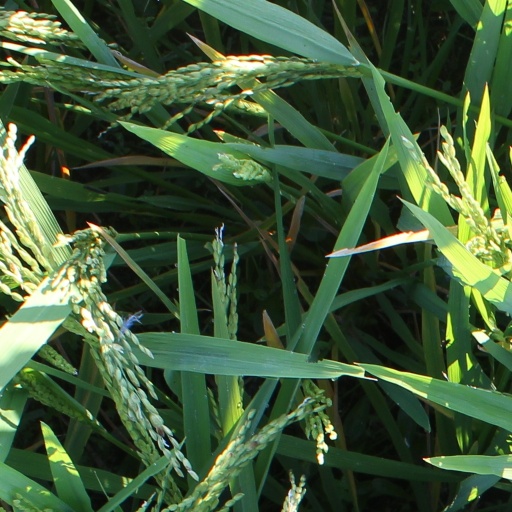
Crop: rice